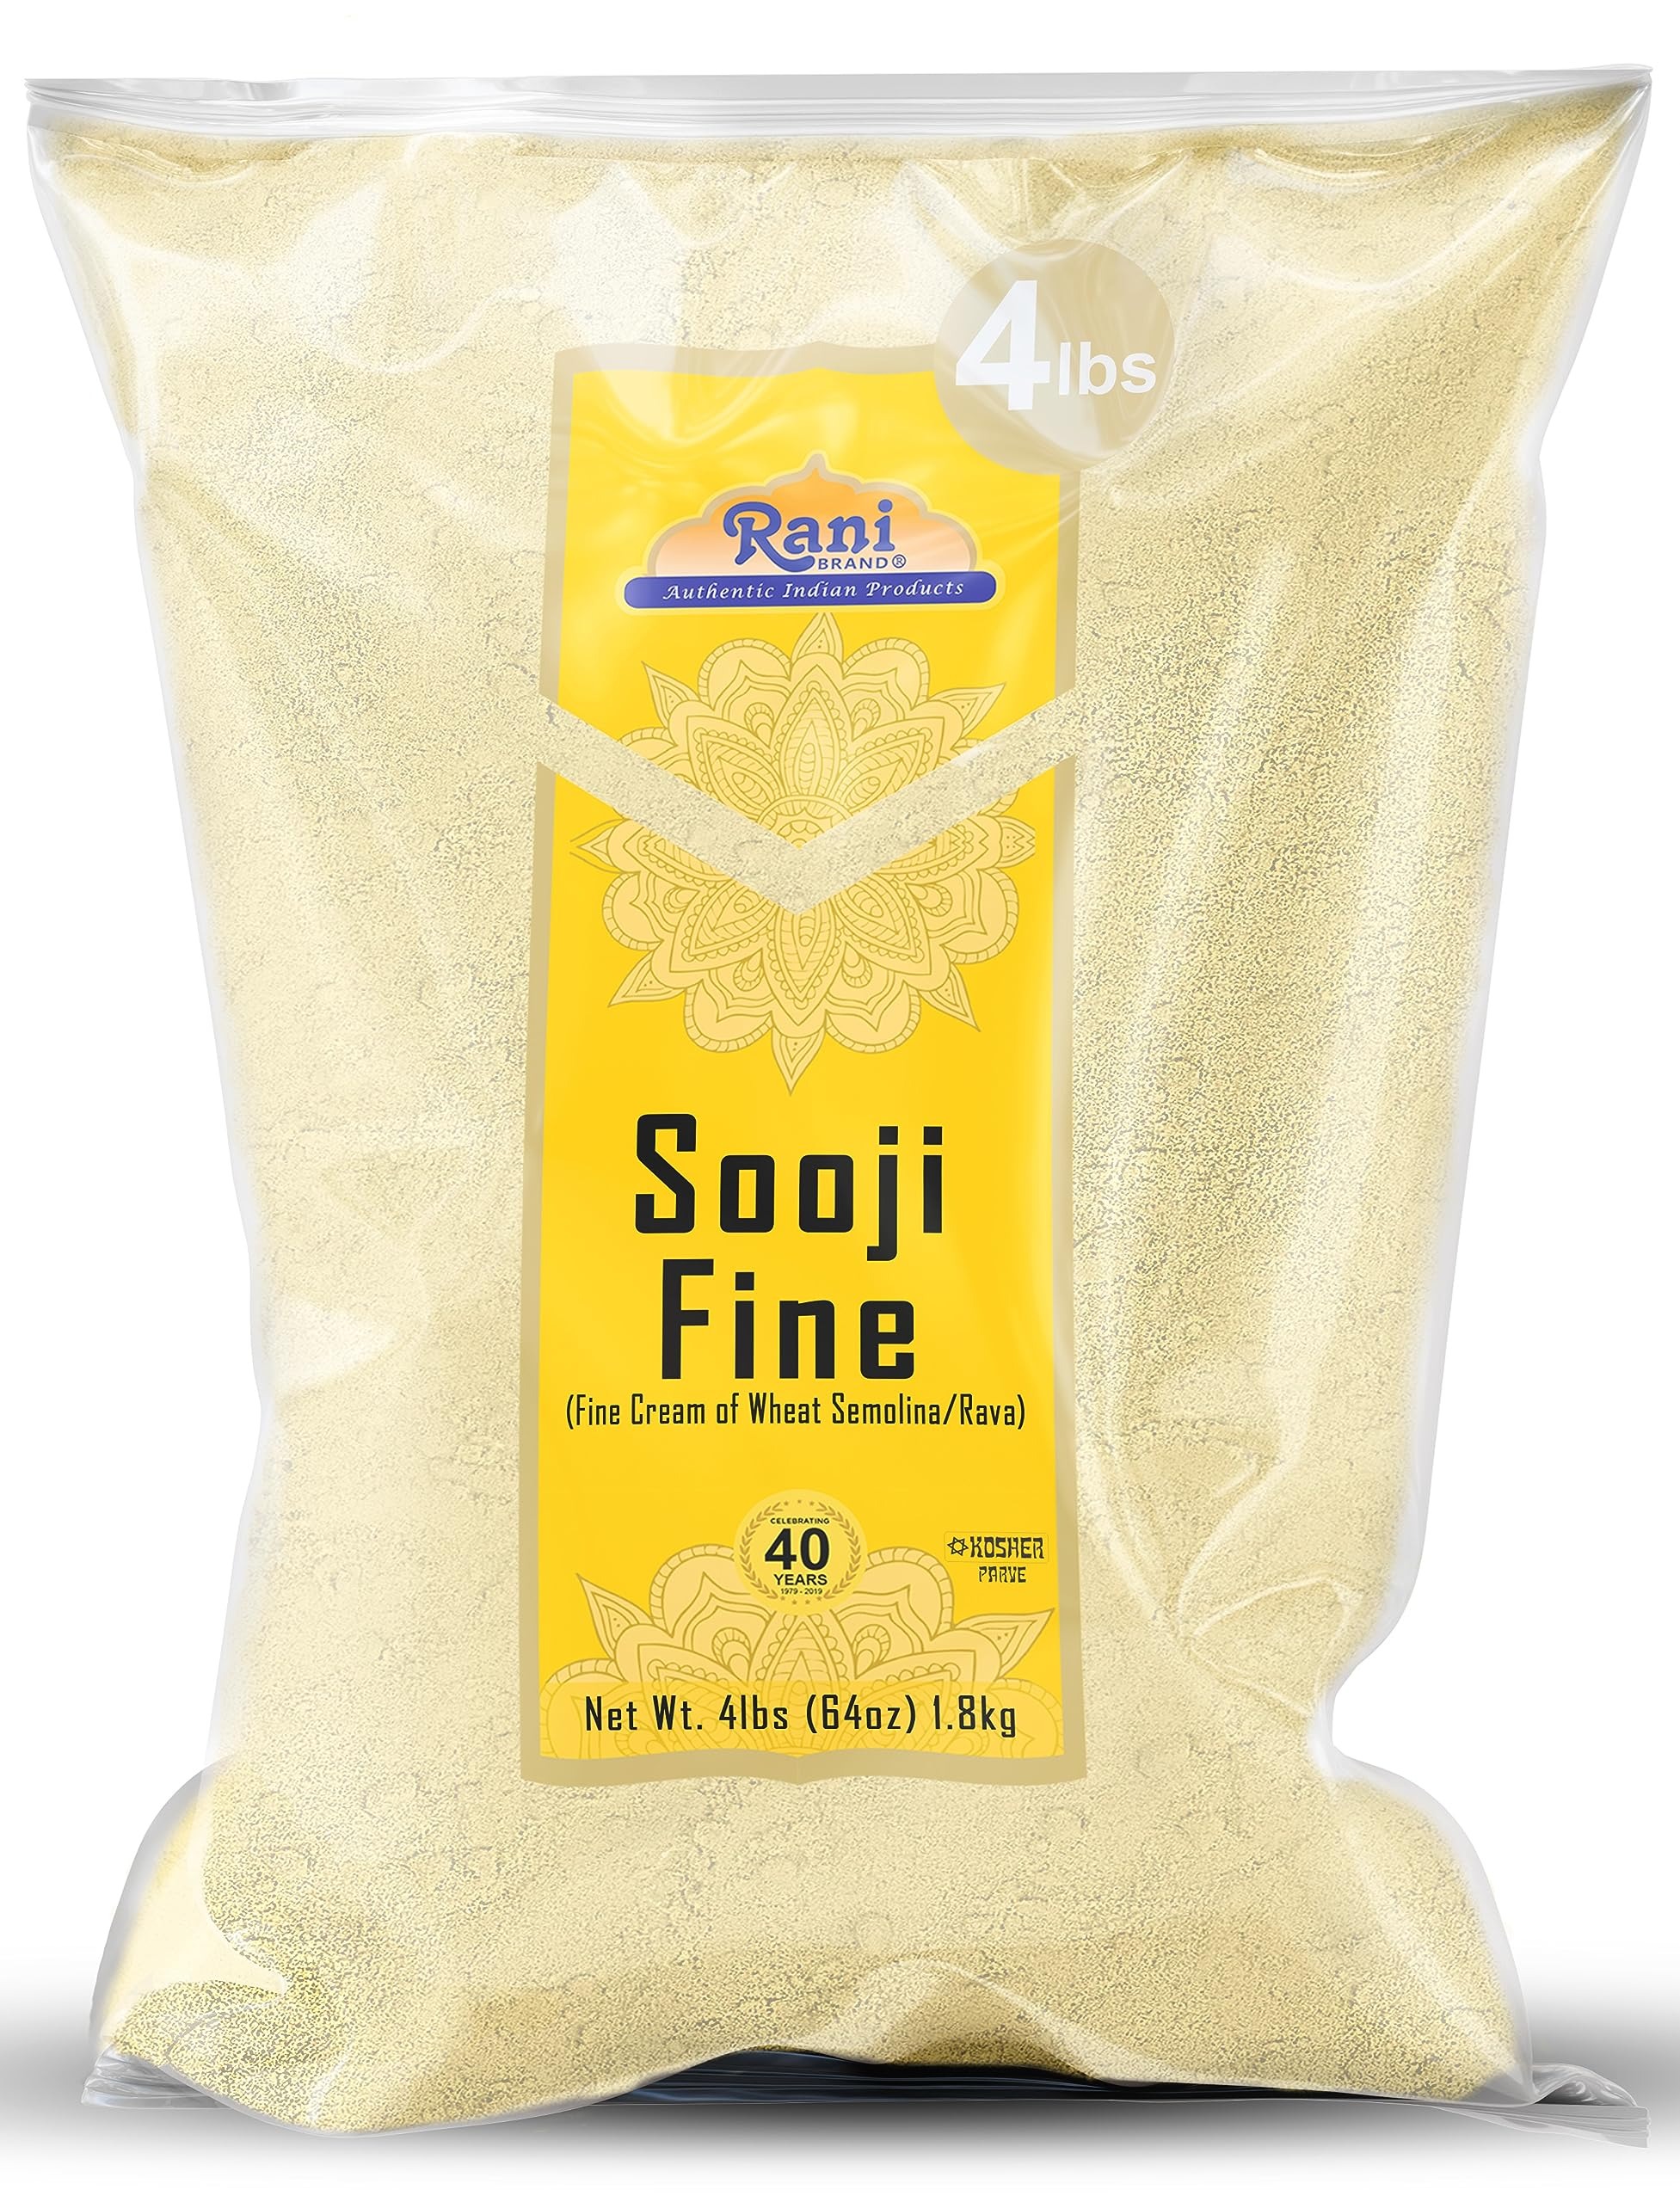
Item Name: Rani Sooji Fine (Farina, Suji, Rava, Wheat) Flour 64oz (4lbs) 1.81kg Bulk ~ All Natural | Vegan | NON-GMO | Kosher | Indian Origin
Bullet Point 1: You'll LOVE our Sooji Fine (Farina, Suji, Rava) Flour by Rani Brand--Here's Why:
Bullet Point 2: 🌾Now KOSHER! 100% Natural, No preservatives, Non-GMO, PREMIUM Gourmet Food Grade Flour.
Bullet Point 3: 🌾Rani is a USA based company selling quality foods for over 40 years, buy with confidence!
Bullet Point 4: 🌾Authentic Indian Product, Alternate Names: Farina, Suji, and Rava
Bullet Point 5: 🌾Net Wt. 64oz (4lbs) 1.81kg. Commonly used to make sooji halva (halwa), rawa ladoo which are sweet Indian desserts. Upma, Rava Dosa savory; South-Indian dishes. Pasta Dough, pasta, macaroni, hot cereals and sheer are some others.
Product Description: <b>Rani Sooji Fine (Farina, Suji, Rava, Rawa) Flour</b> is made from the creamy inside of the whole wheat kernel (called purified wheat). When cooked, it has a smooth, slightly grainy texture that is good for both savory & sweet dishes. Our quality product is from India, free from excess moisture and fresh product guaranteed. <br><br> <b>Commonly</b> used to make sooji halva (halwa), rawa ladoo which are sweet Indian desserts. Upma, Rava Dosa savory; South-Indian dishes. Pasta Dough, pasta, macaroni, hot cereals and sheer are some others. <br><br> <b>Different Names?</b> Farina, Suji, and Rava are all names for the same, we call it Sooji Fine. Though Indian Semolina is made from a specific type of wheat; Mottai Godumai.
Value: 64.0
Unit: Ounce

Price: 19.99